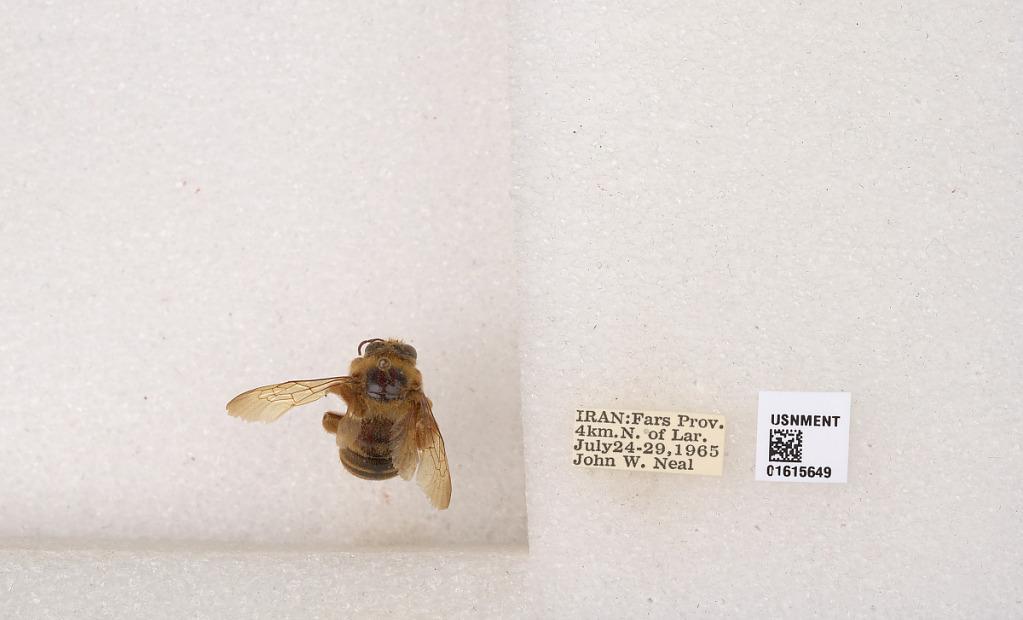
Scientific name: Xylocopa (Proxylocopa) rufa Friese
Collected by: J. Neal
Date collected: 1965-7-24
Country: Iran
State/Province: Fars
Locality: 4 km. N. of Lar.